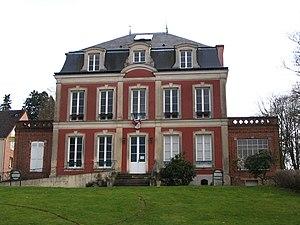
La mairie de Vémars, Val-d'Oise, France. Le bâtiment a appartenu à l'épouse de François Mauriac.